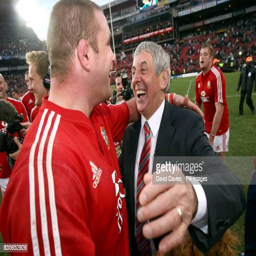
chivalric order member celebrates with rugby player after the final whistle